Caroline Thomas Rumbold

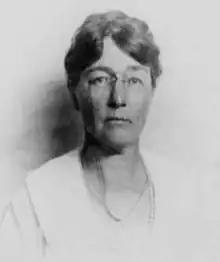
Caroline Thomas Rumbold

Caroline Thomas Rumbold (July 22, 1877 – November 7, 1949) was an American botanist. She specialized in forest pathology. Her researches focused on “fungus diseases of trees and blue stain fungi of wood.”